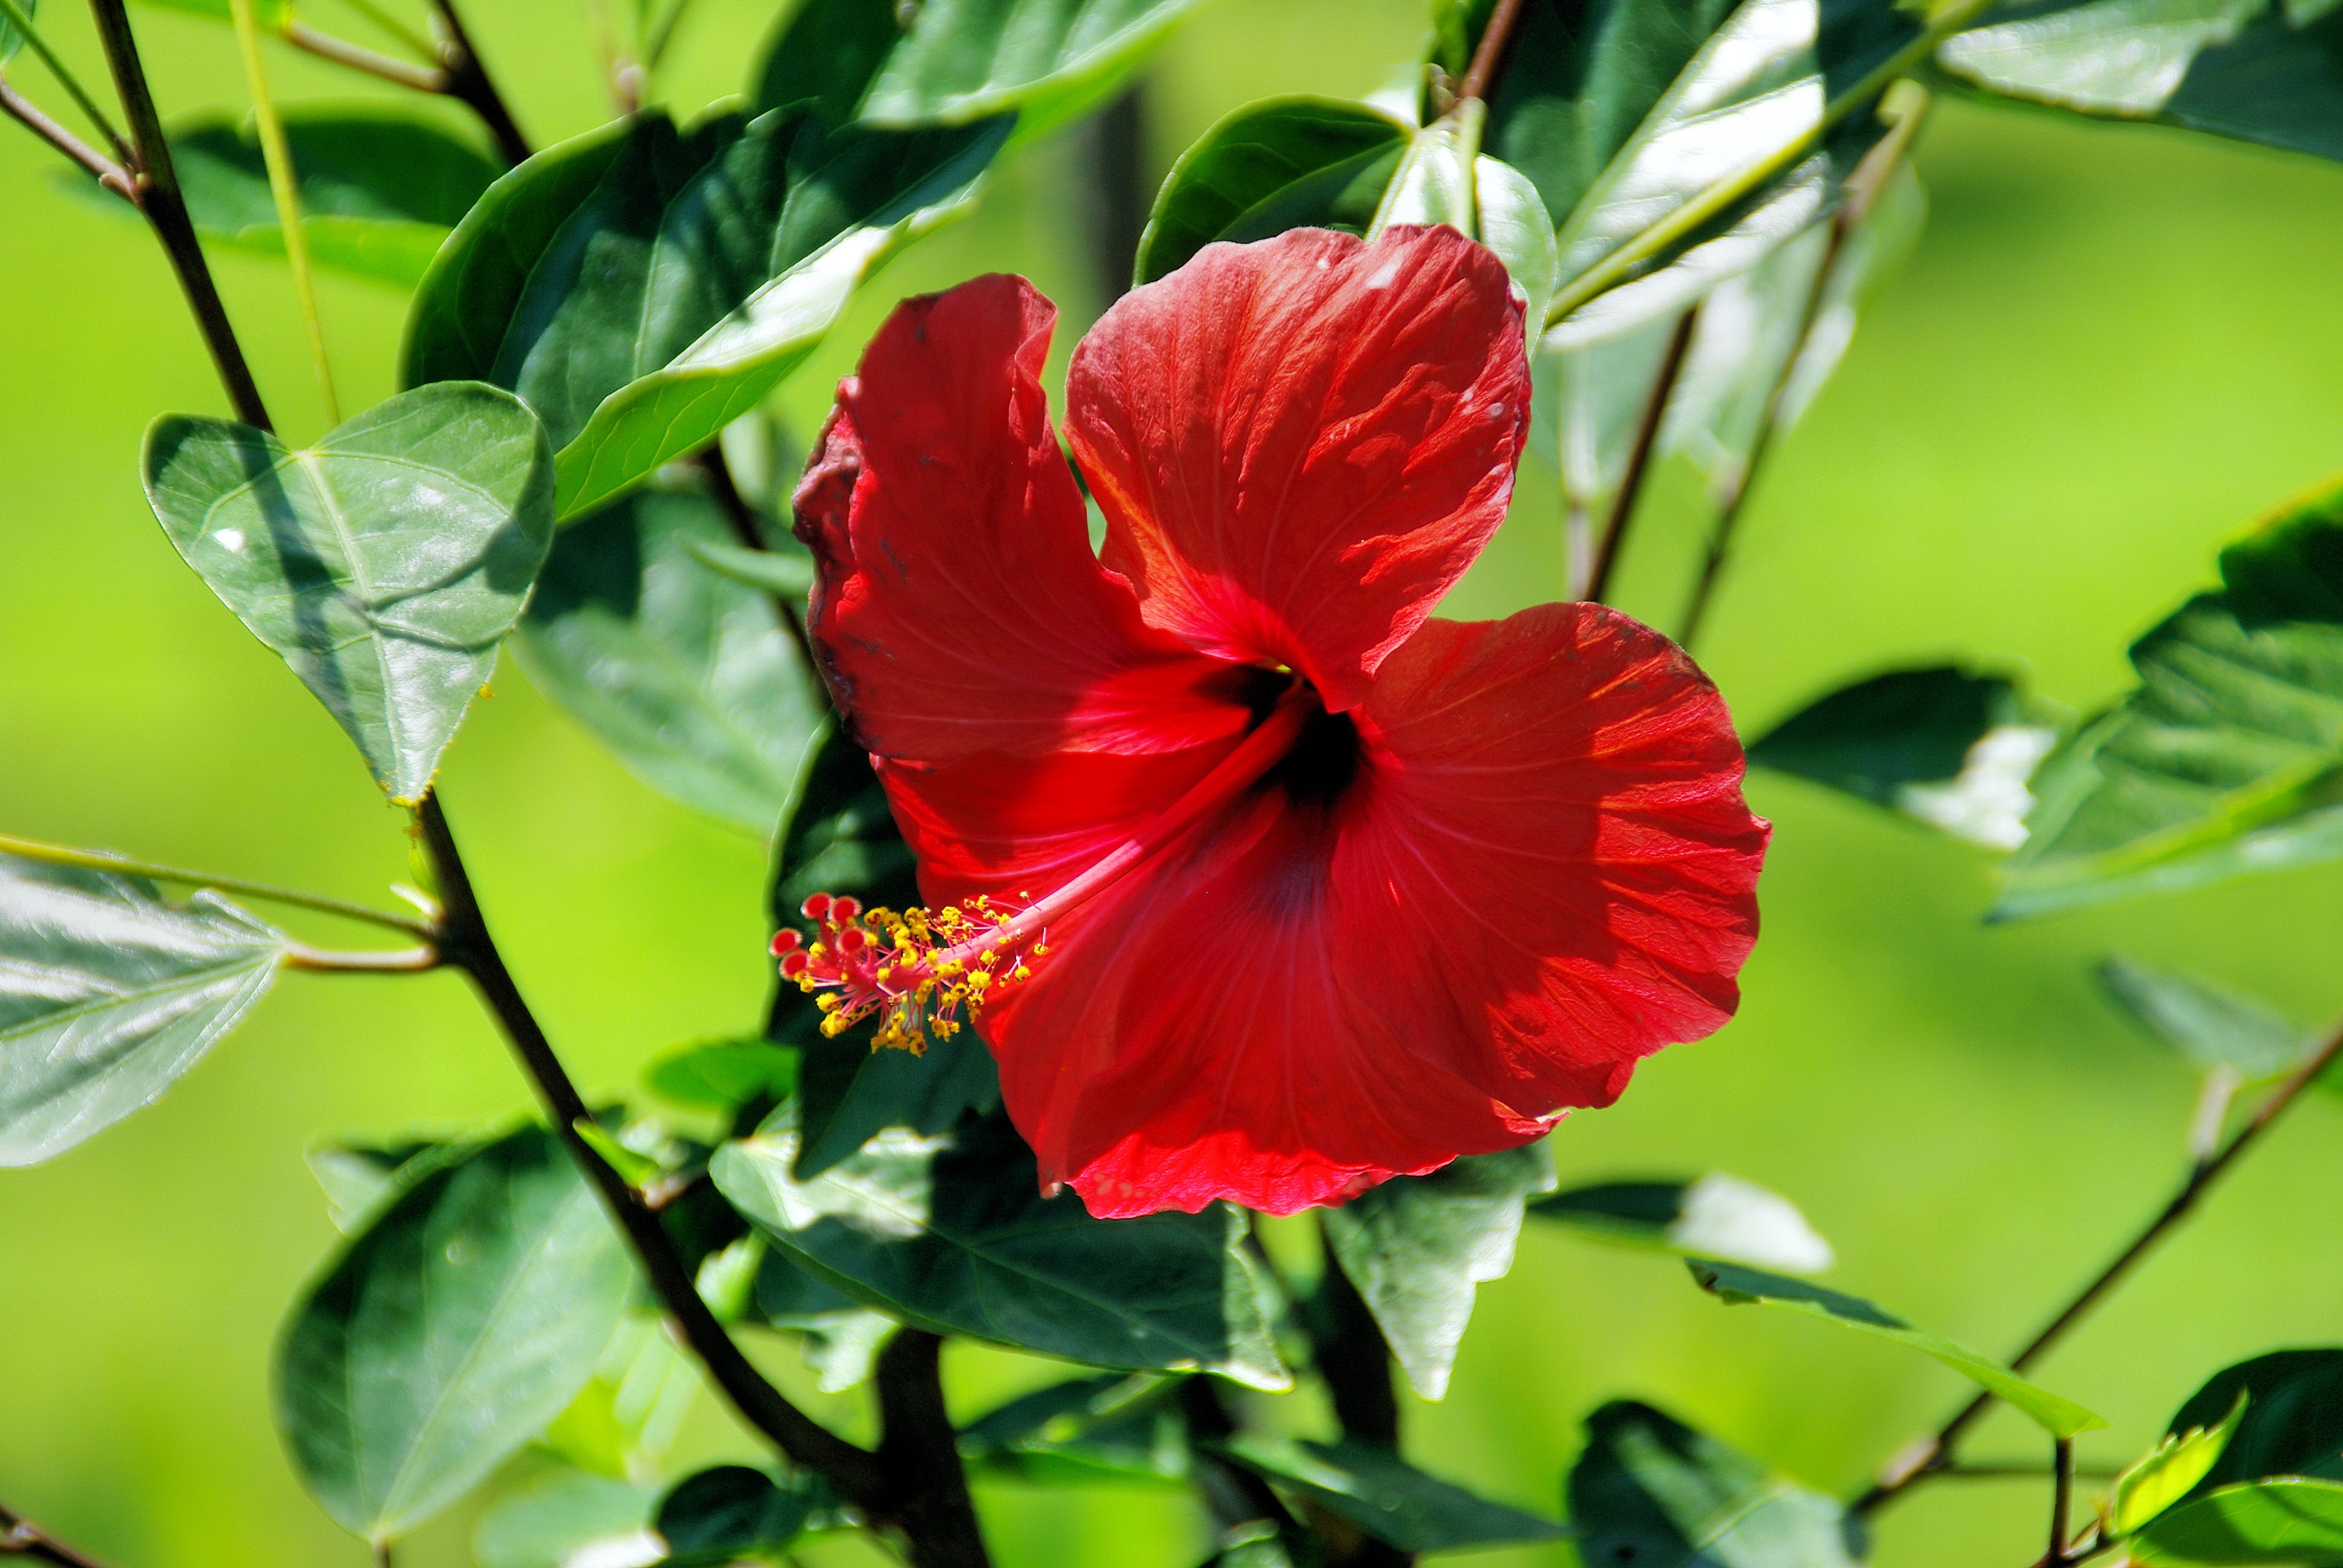
blossom, plant, leaf, flower, petal, red, botany, flora, shrub, hibiscus, malvales, macro photography, red hibiscus, flowering plant, exotic flower, chinese hibiscus, land plant, mallow family